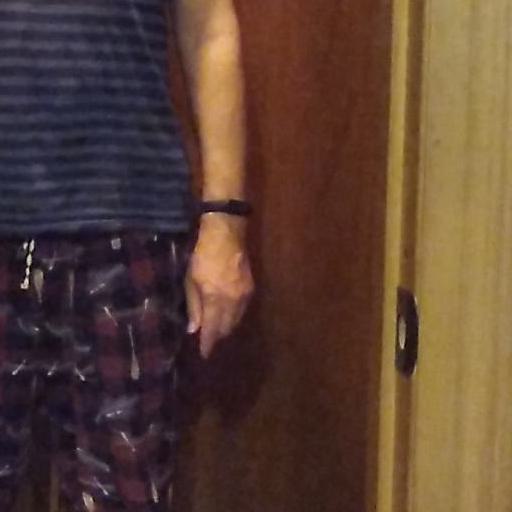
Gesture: no_gesture